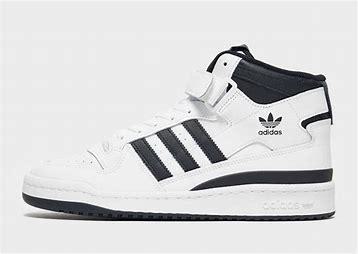
Brand: Adidas
Model: Forum